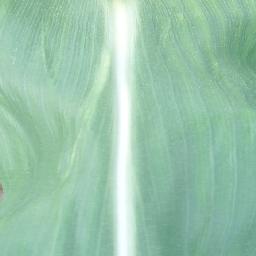
Label: Corn_(Maize)___Healthy